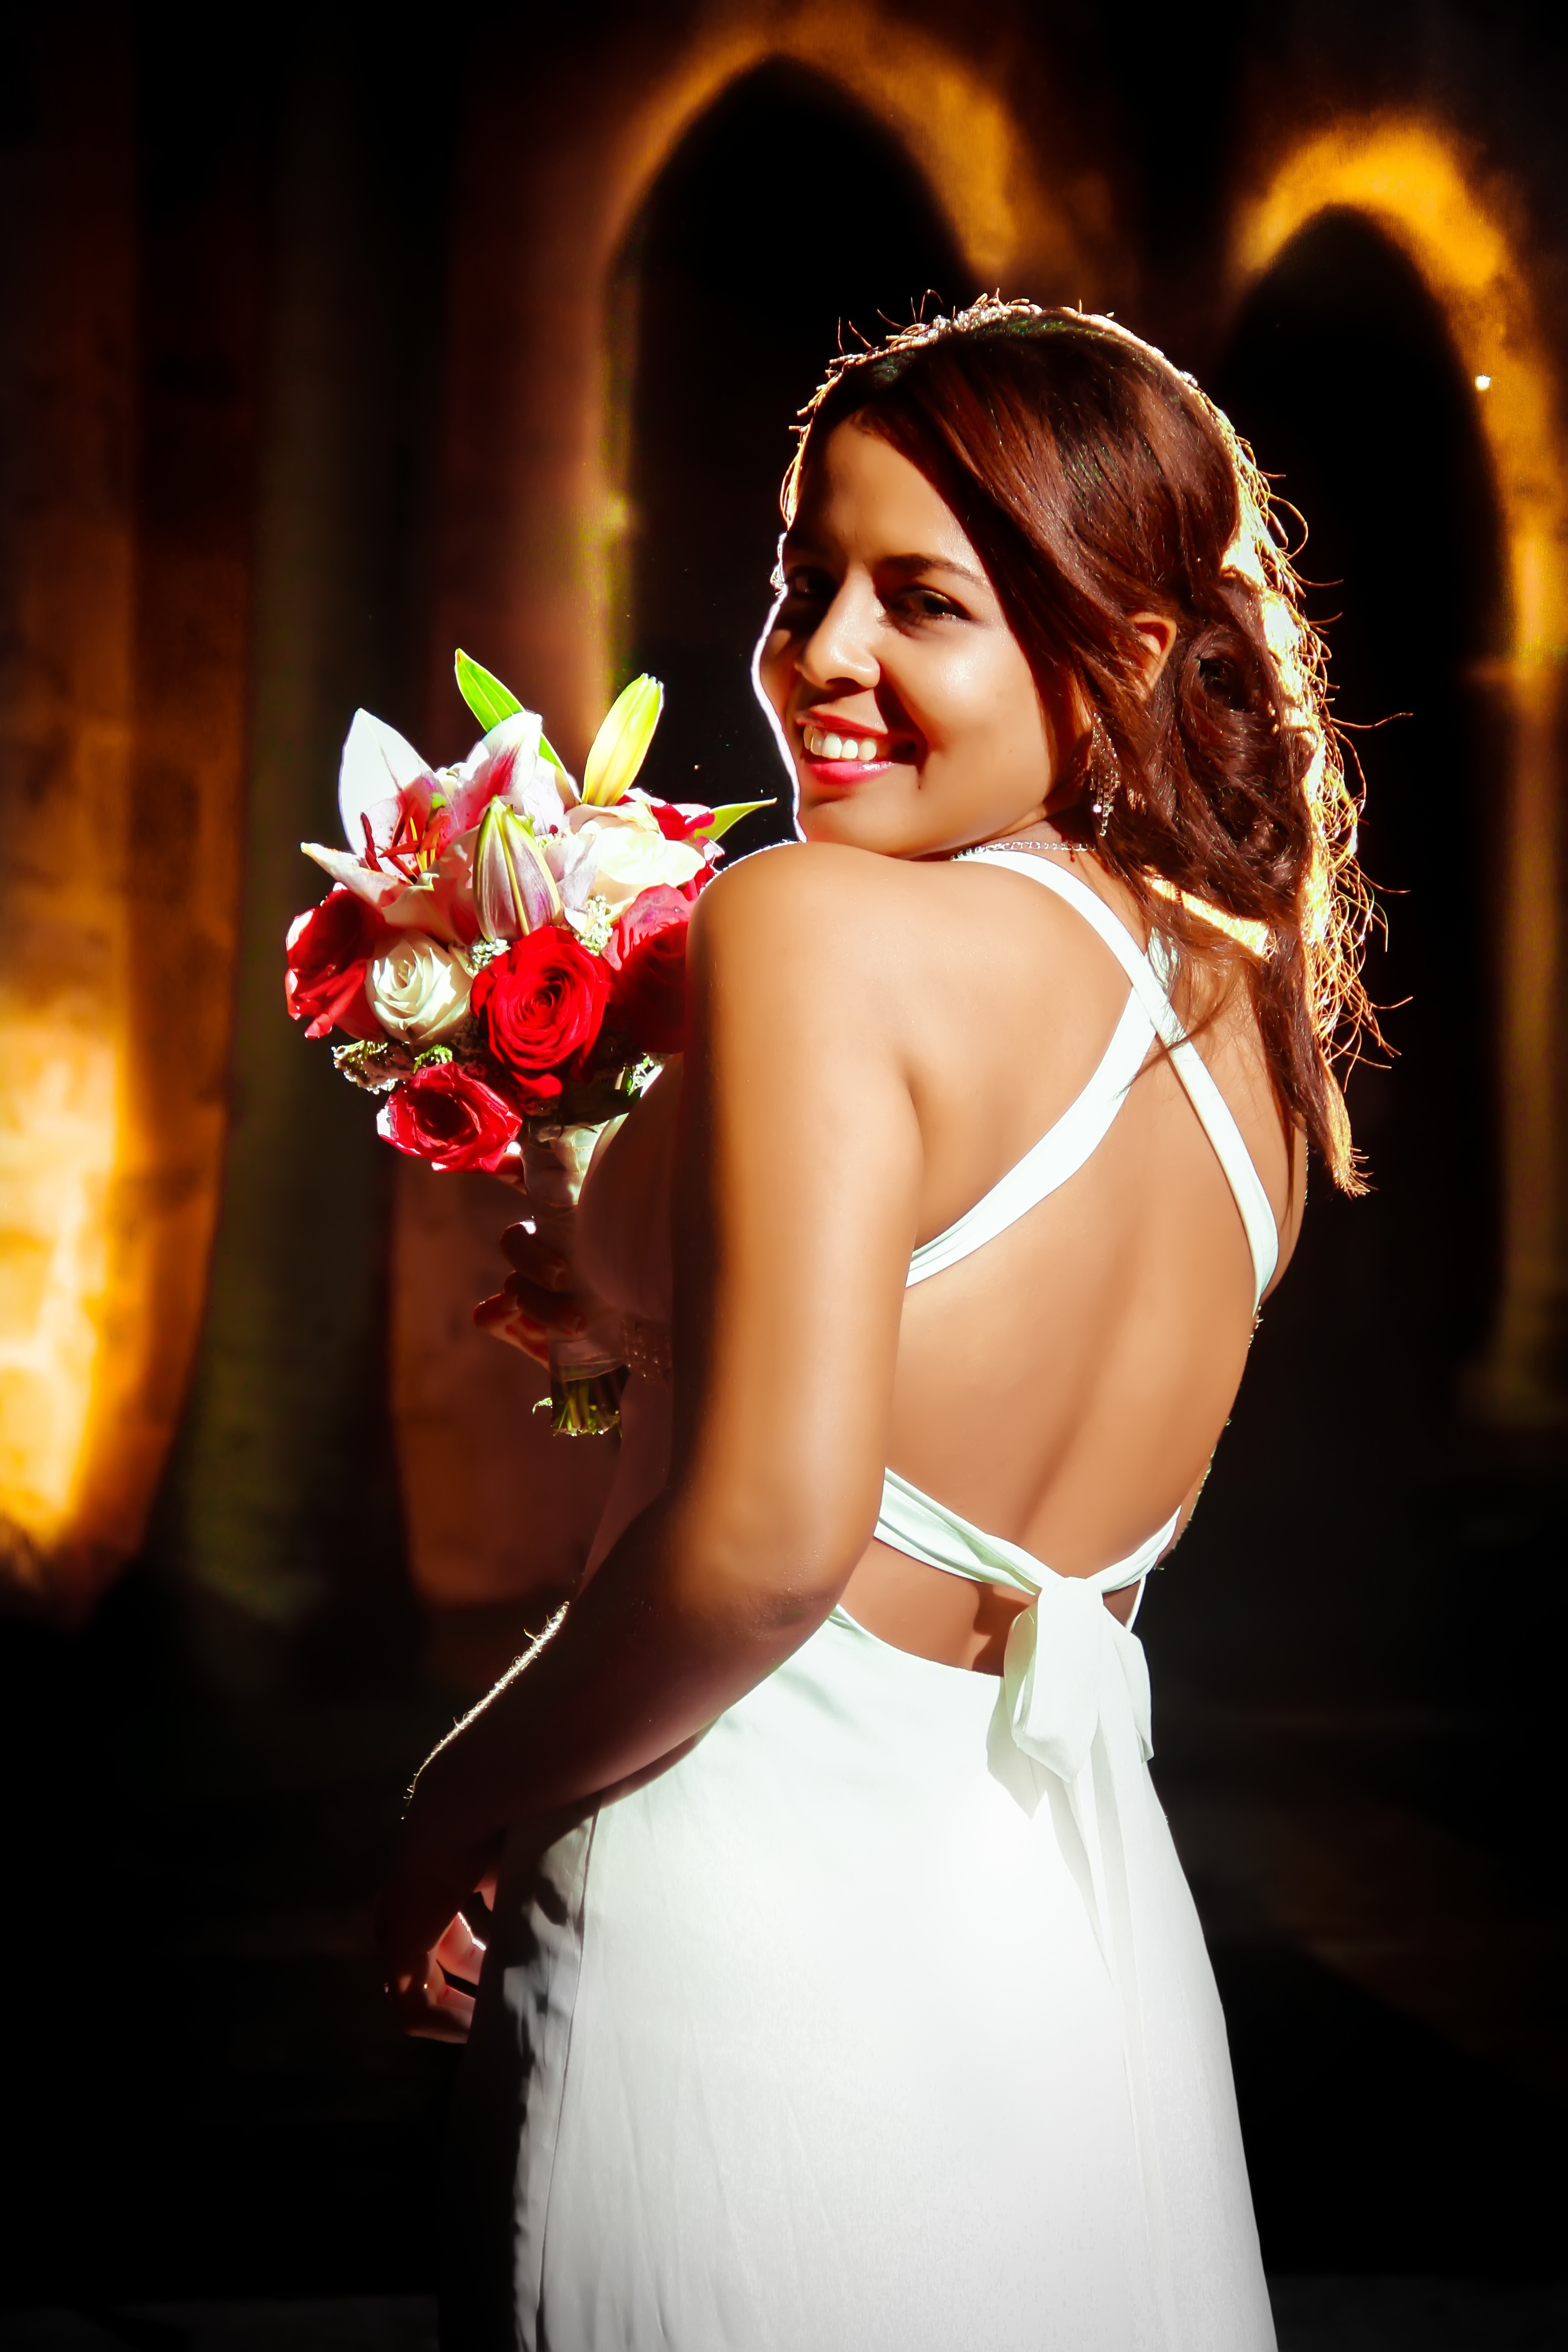
landscape, forest, person, people, sky, woman, white, photography, love, portrait, model, park, kiss, couple, romance, romantic, commitment, fashion, clothing, lady, wedding, wedding dress, bride, married, marriage, wine glass, ceremony, dress, happy, happiness, photograph, beauty, lovers, beautiful, faces, event, photoshoot, dominican republic, gown, complicity, veil, bella, marry, romantico, couple in love, grooms, happy couple, photo shoot, colonial, newlyweds, colonial zone, santo domingo, embracing each other, nuptials, newly married, cilueta